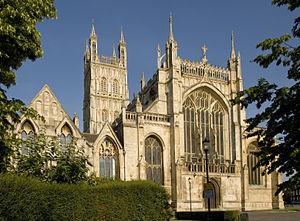
La cathédrale de Gloucester se situe au Nord-Ouest de Gloucester en Angleterre.